Elcor, Minnesota

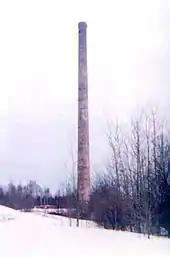
Corsica mine smokestack before its demolition, c. 1967

The Corsica and Elba mines remained the chief source of employment until 1926, when the underground Elba mine closed. It had been mined out. A few years later, the Corsica mine was converted into an open pit, and the future of the town once again seemed secure. Then the Great Depression hit. In the fall of 1929, Corsica closed and stayed closed for many years, with only a few salaried people retained. The mine remained idle until 1940, ironically receiving an honorable mention in the National Safety Competition from the U.S. Bureau of Mines in 1934. Once World War II began, the mining business boomed again.